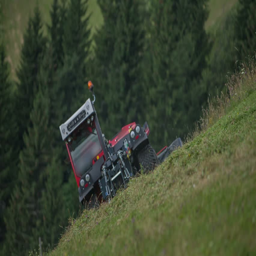
a farmer on a tractor is driving downhill on a very steep hill and he is cutting grass with agricultural machinery